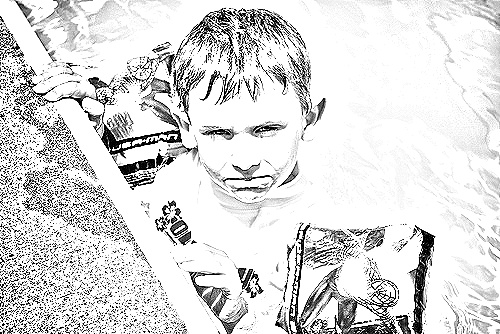
Portrait style: Sketch Portrait